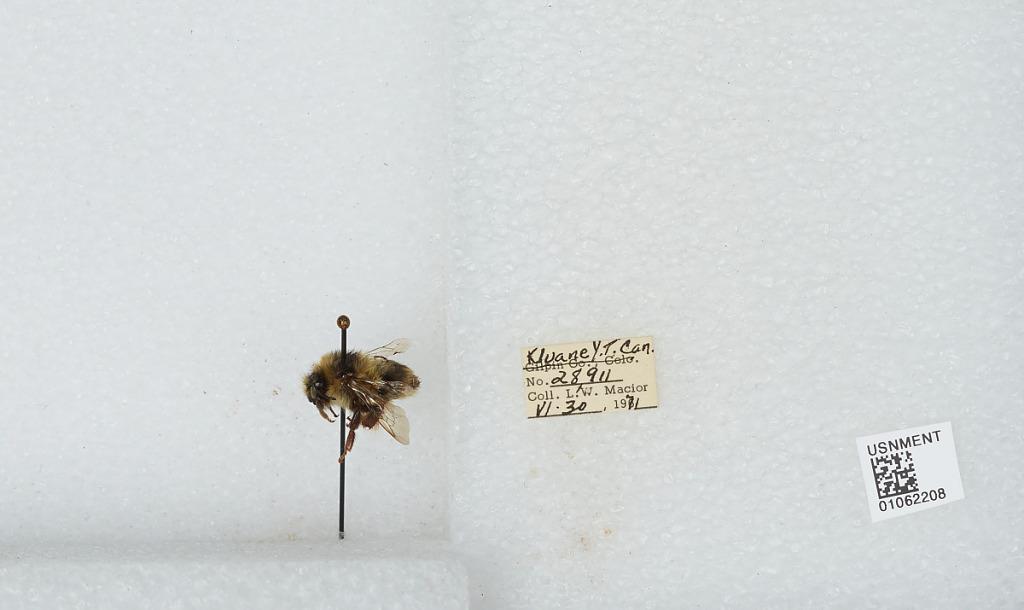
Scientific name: Bombus bifarius nearcticus
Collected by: L. Macior
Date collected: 1971-6-30
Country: Canada
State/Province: Yukon Territory
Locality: Kluane
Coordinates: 60.75, -139.5